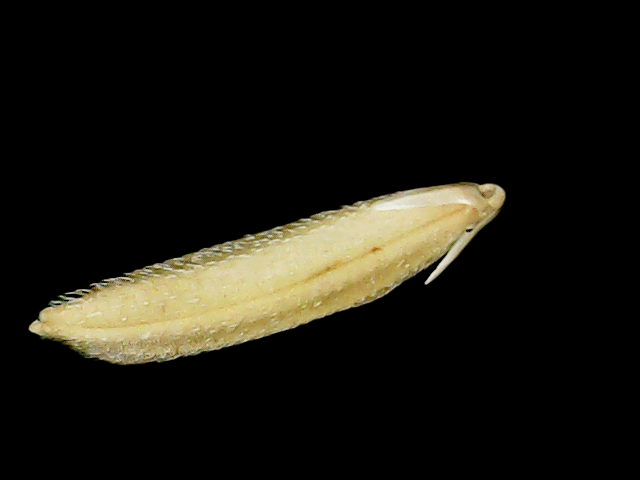
Rice variety: Binadhan26